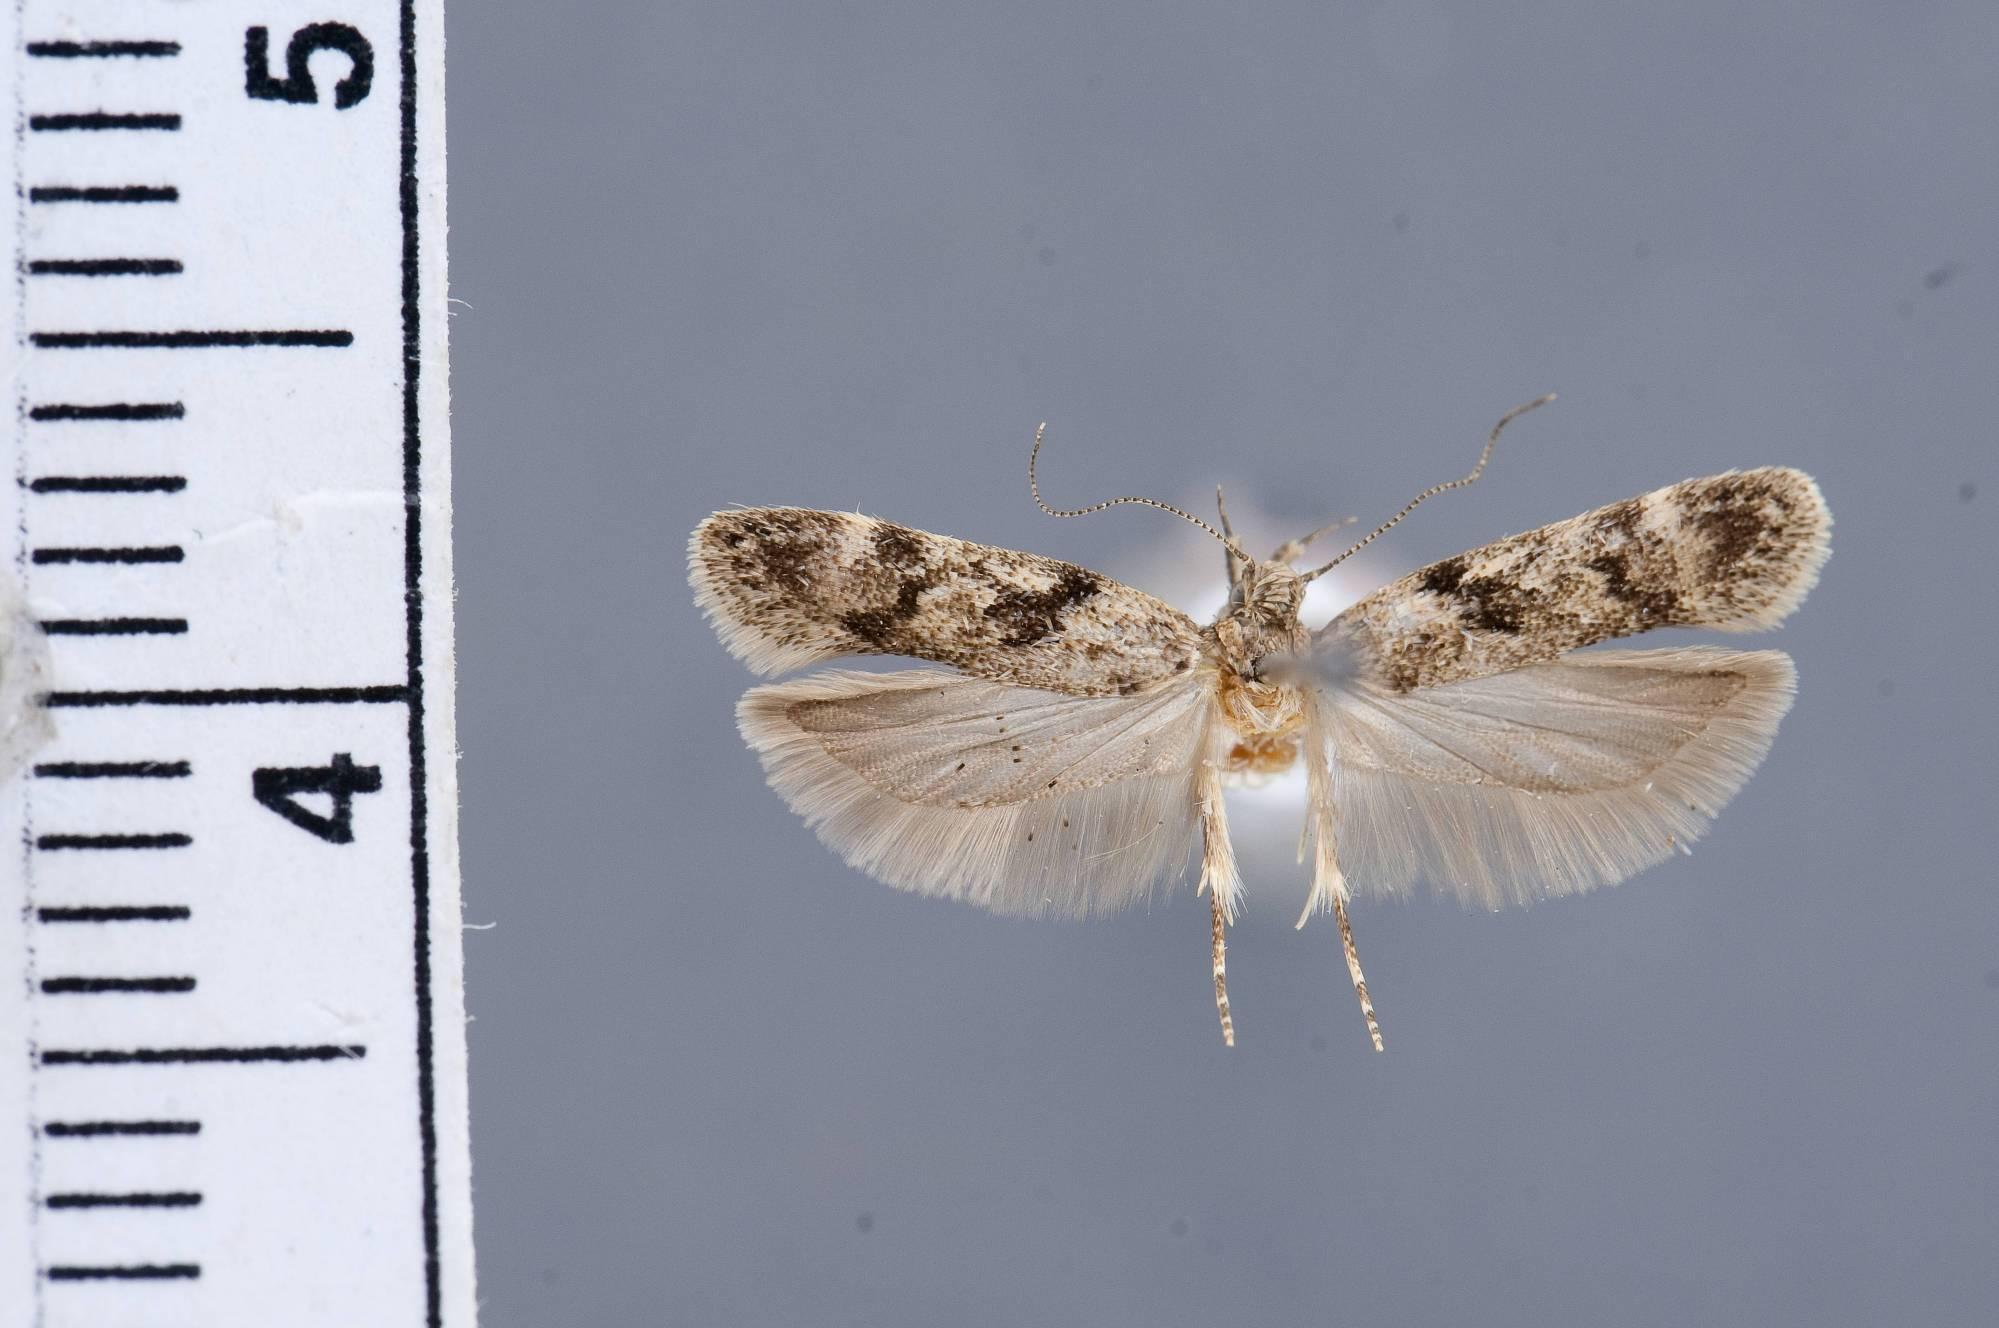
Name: Chionodes lector
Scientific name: Chionodes lector Hodges, 1999
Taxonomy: Animalia, Arthropoda, Insecta, Lepidoptera, Glossata, Gelechiidae, Gelechiinae
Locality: Woodwardia Canyon, Riverside, California, United States
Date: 30 Mar 1947 and 2 May 1947